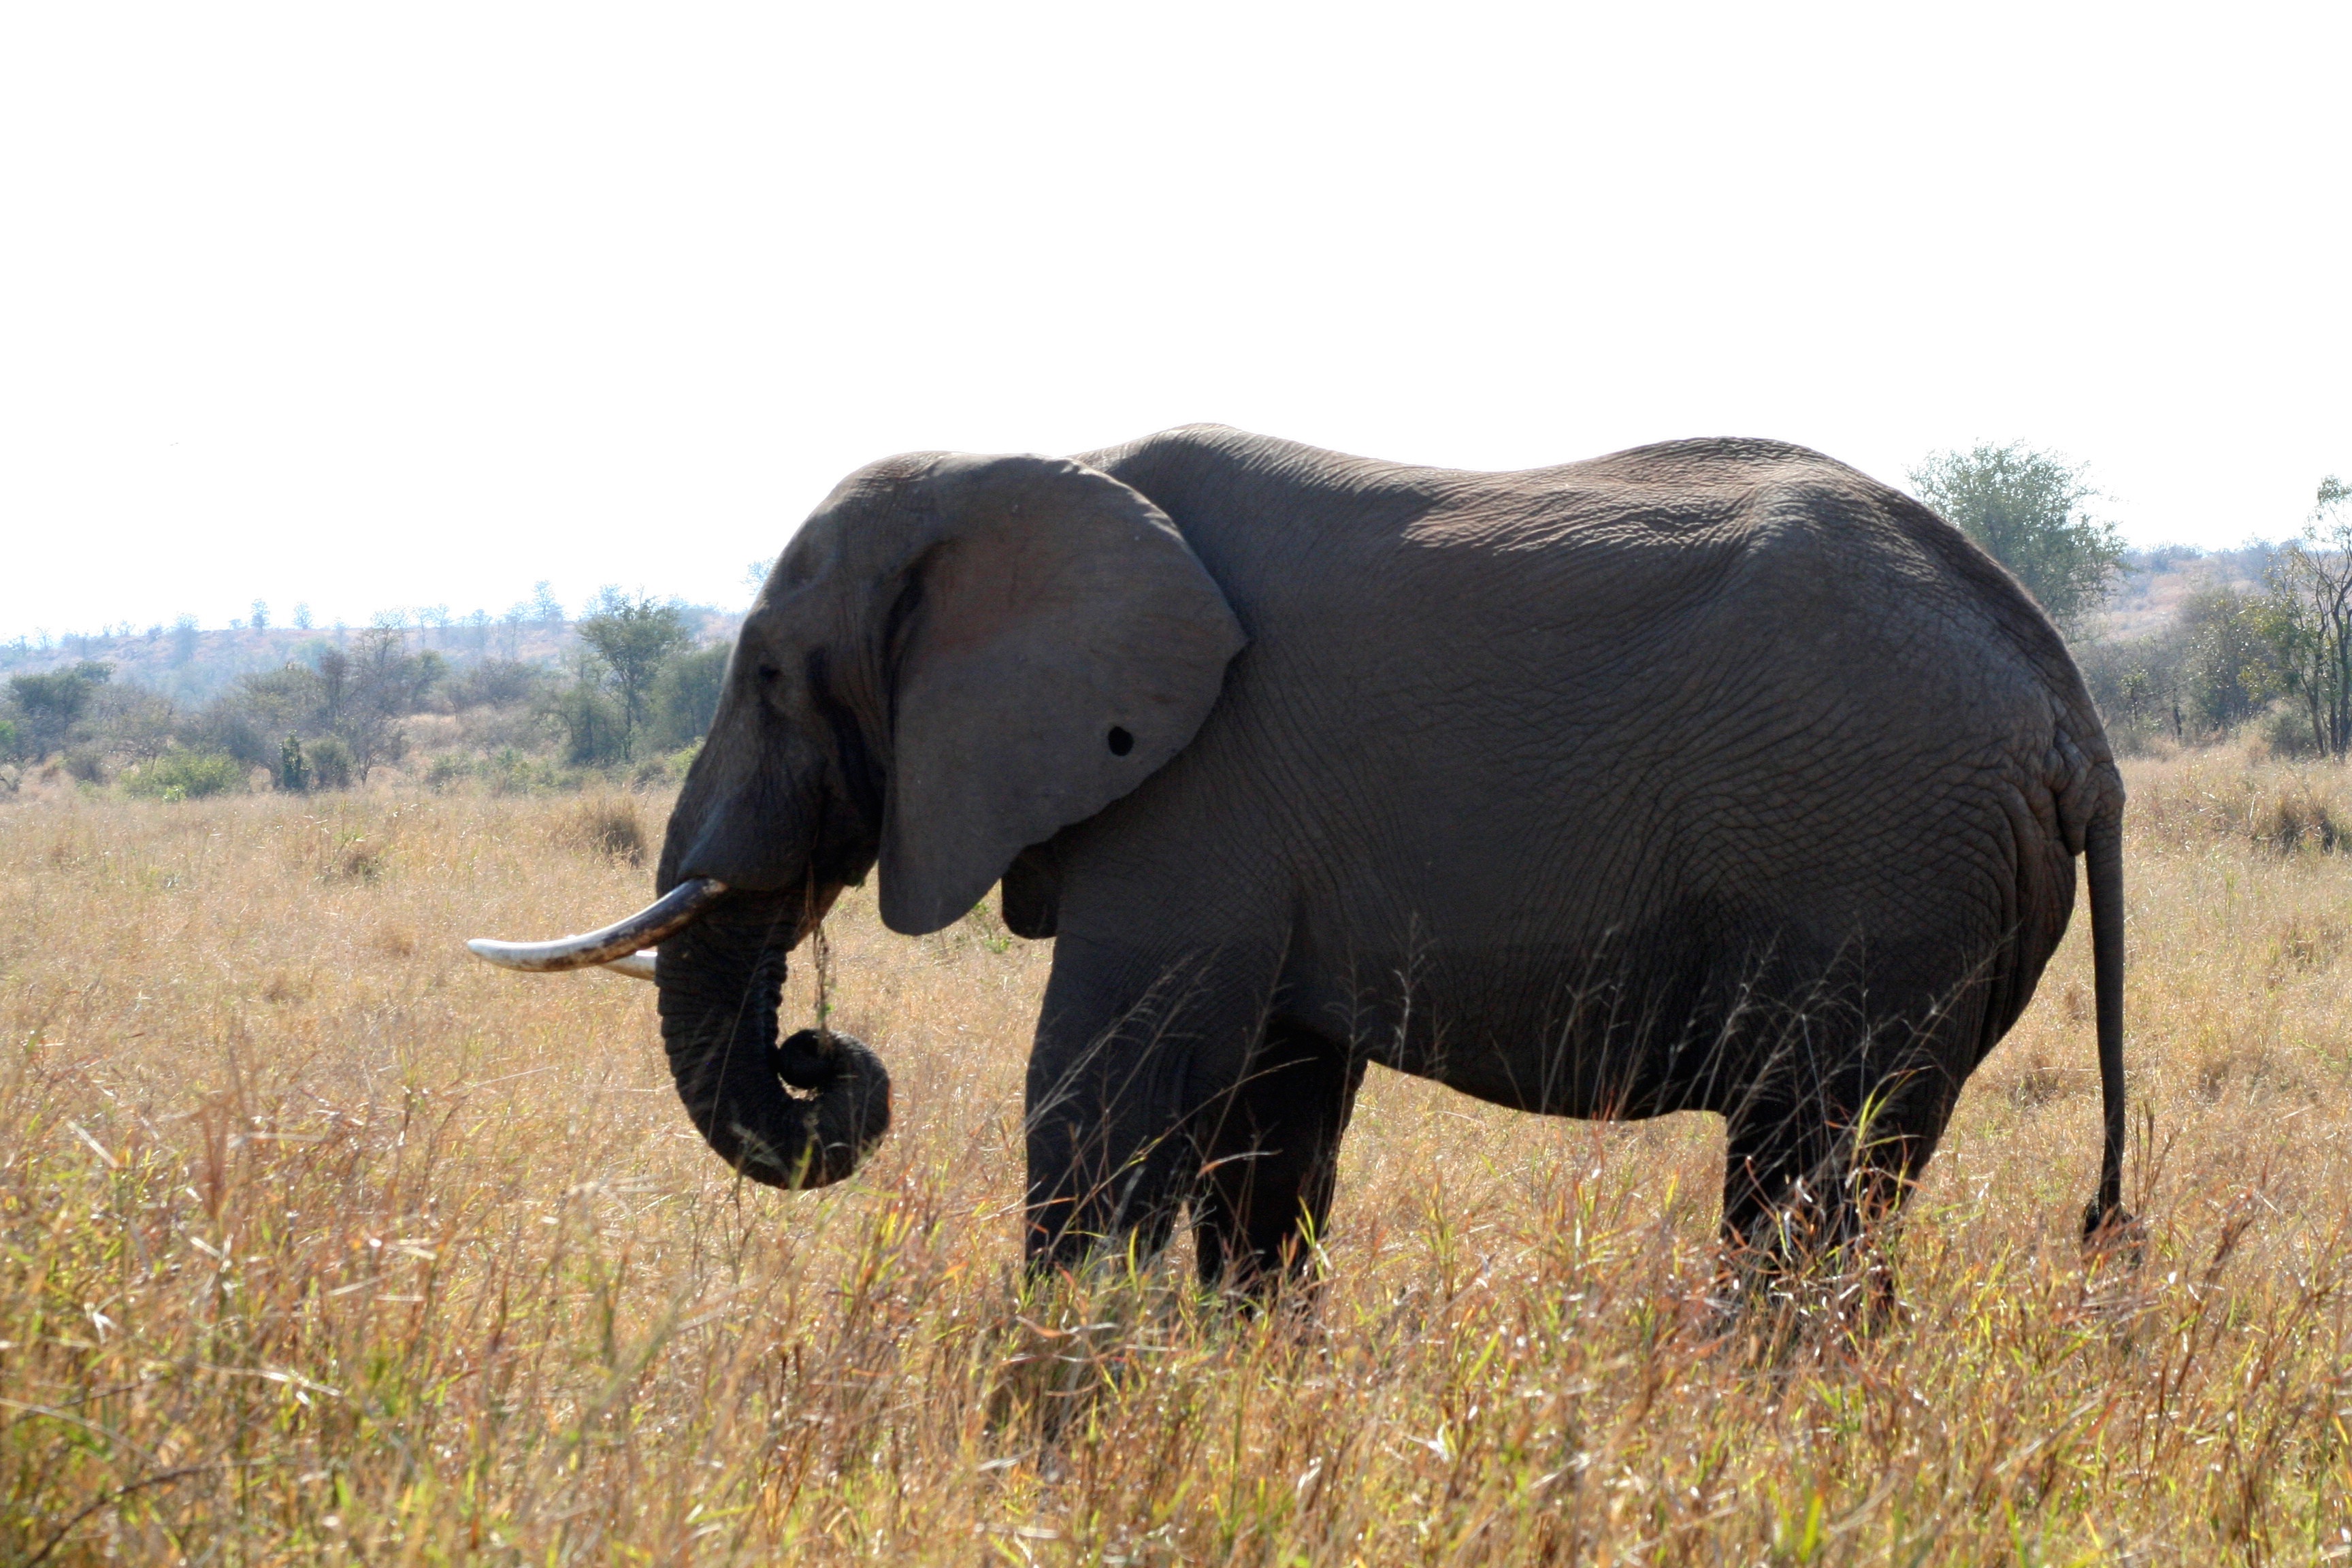
adventure, wildlife, herd, pasture, grazing, mammal, fauna, savanna, elephant, grassland, safari, indian elephant, african elephant, elephants and mammoths